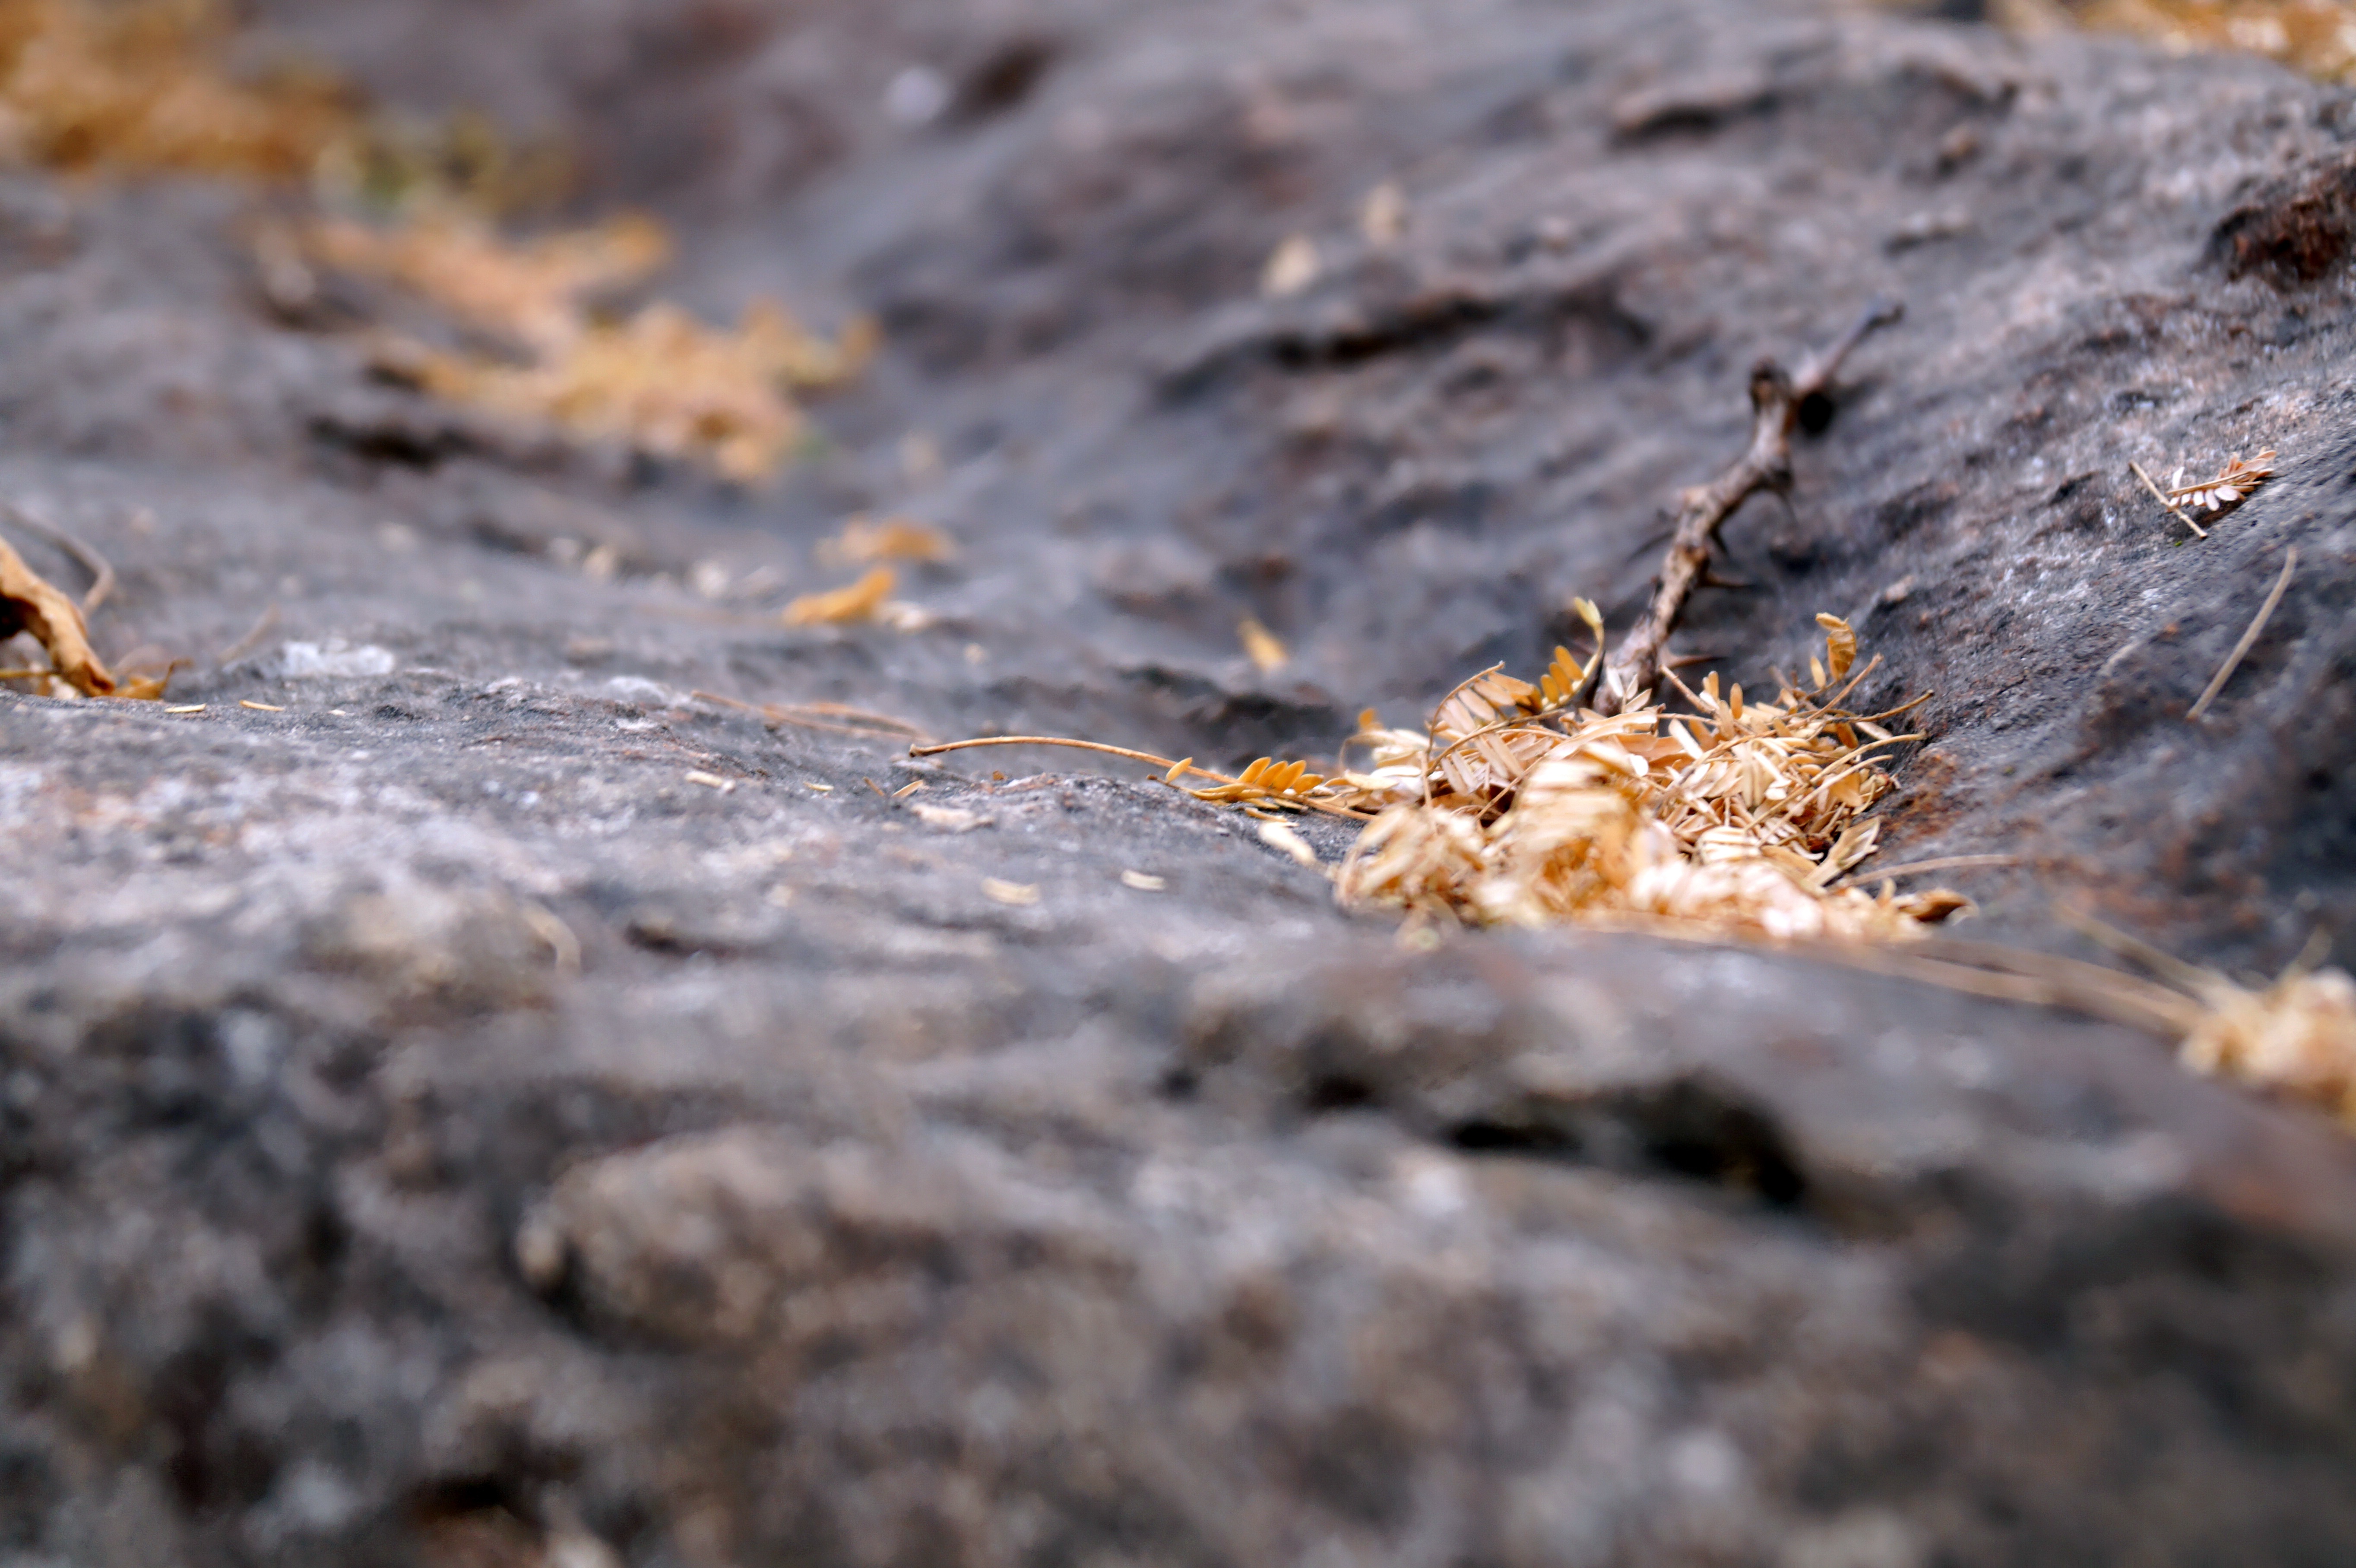
nature, rock, wood, ground, leaf, wildlife, insect, autumn, soil, micro, season, fauna, invertebrate, close up, ant, macro photography